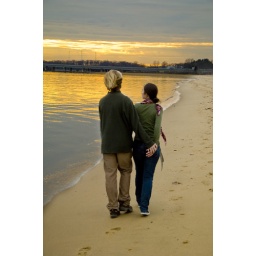
my brother, Josh, and his fiance, Claire, walking along the beach at Sandy Point State Park in Annapolis, MD.